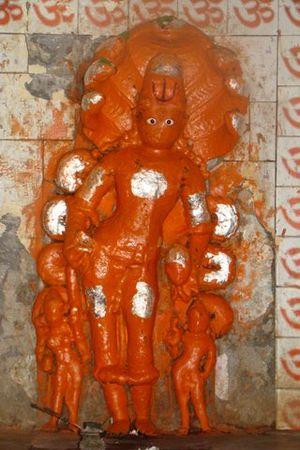
Takshaka est un Nâgarâja dans l'hindouisme et le bouddhisme. Il est mentionné dans l'épopée hindoue Mahābhārata. Il vivait dans une ville appelée Takshasila, qui était le nouveau territoire de Takshaka après que sa race ait été bannie par les Pandavas dirigés par Arjuna de la forêt de Khandava et de Kurukshetra, où ils ont construit leur nouveau royaume.